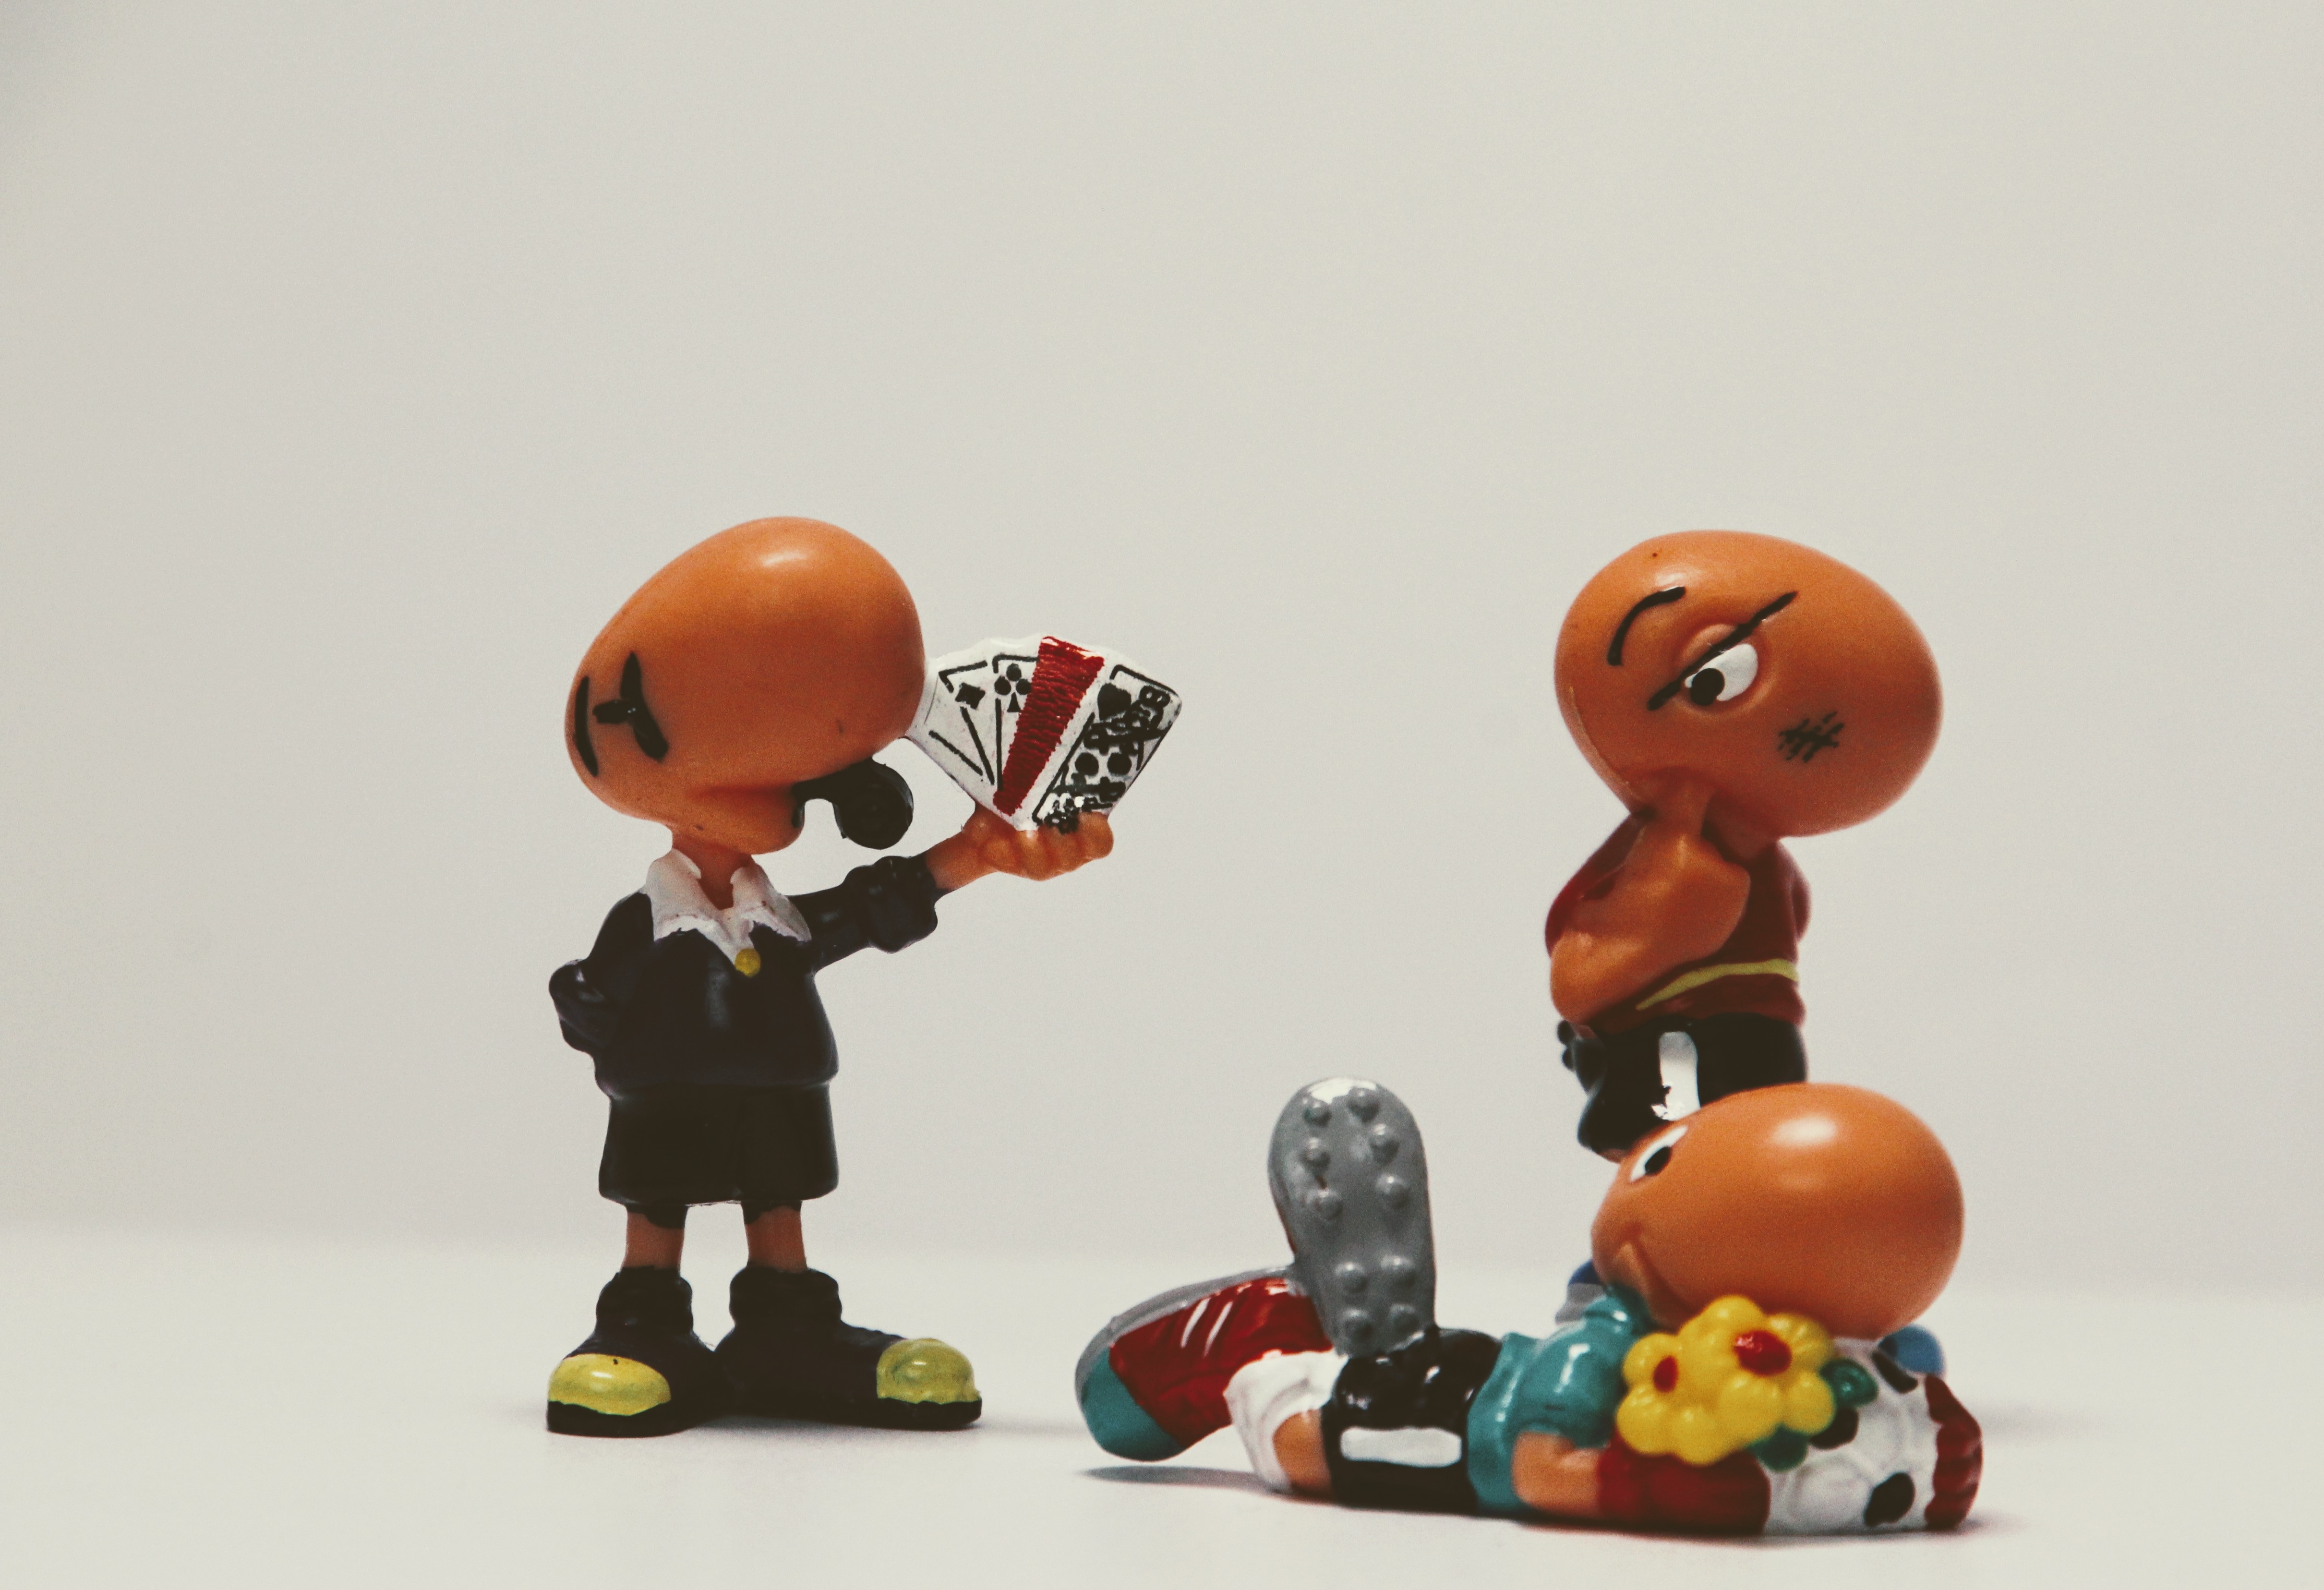
play, football, toy, figure, figurine, toys, lego, action figure, referee, football player, berraschungseifigur, bill body